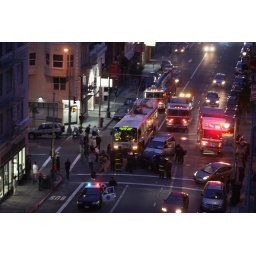
There was an accident involving two cars and a bus at the intersection of Hyde and Post in San Francisco.